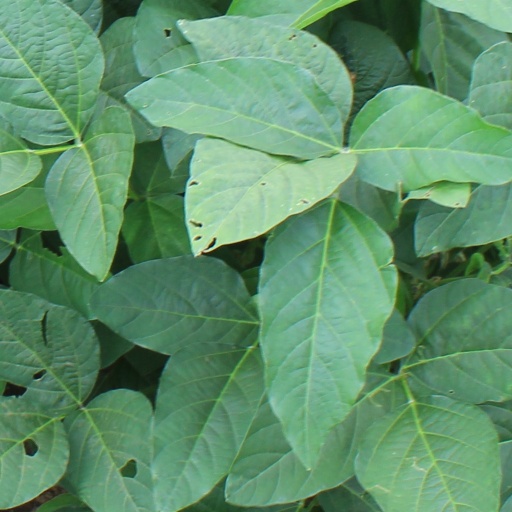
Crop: soybean